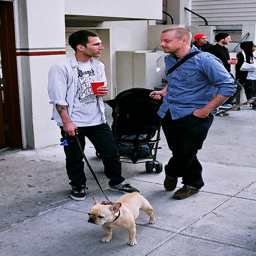
A young man out walking his dog talking to another young man who is pushing a stroller.
Two men talking on the street with a dog and a baby carriage
One man with a dog stops on the sidewalk to talk with another man.
A man is holding a cup walking a dog near a man with a baby stroller.
A couple of men walking a small brown dog.